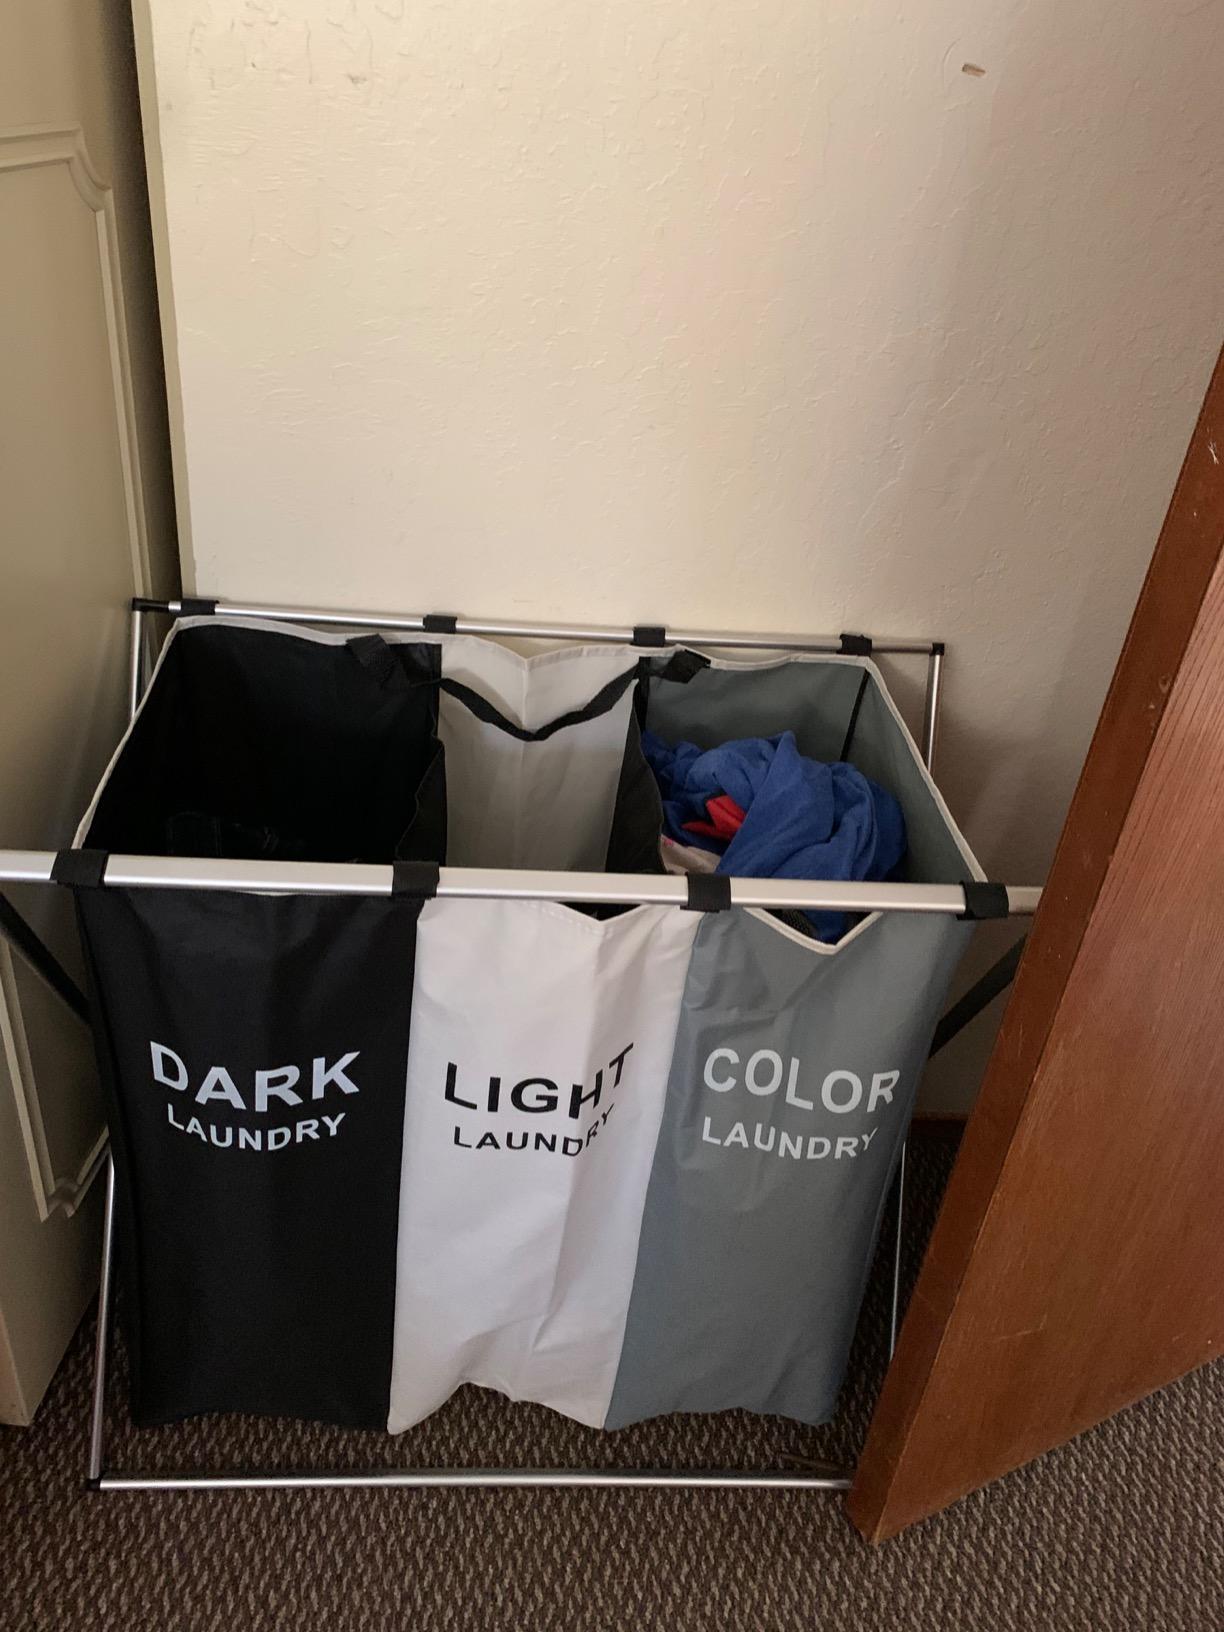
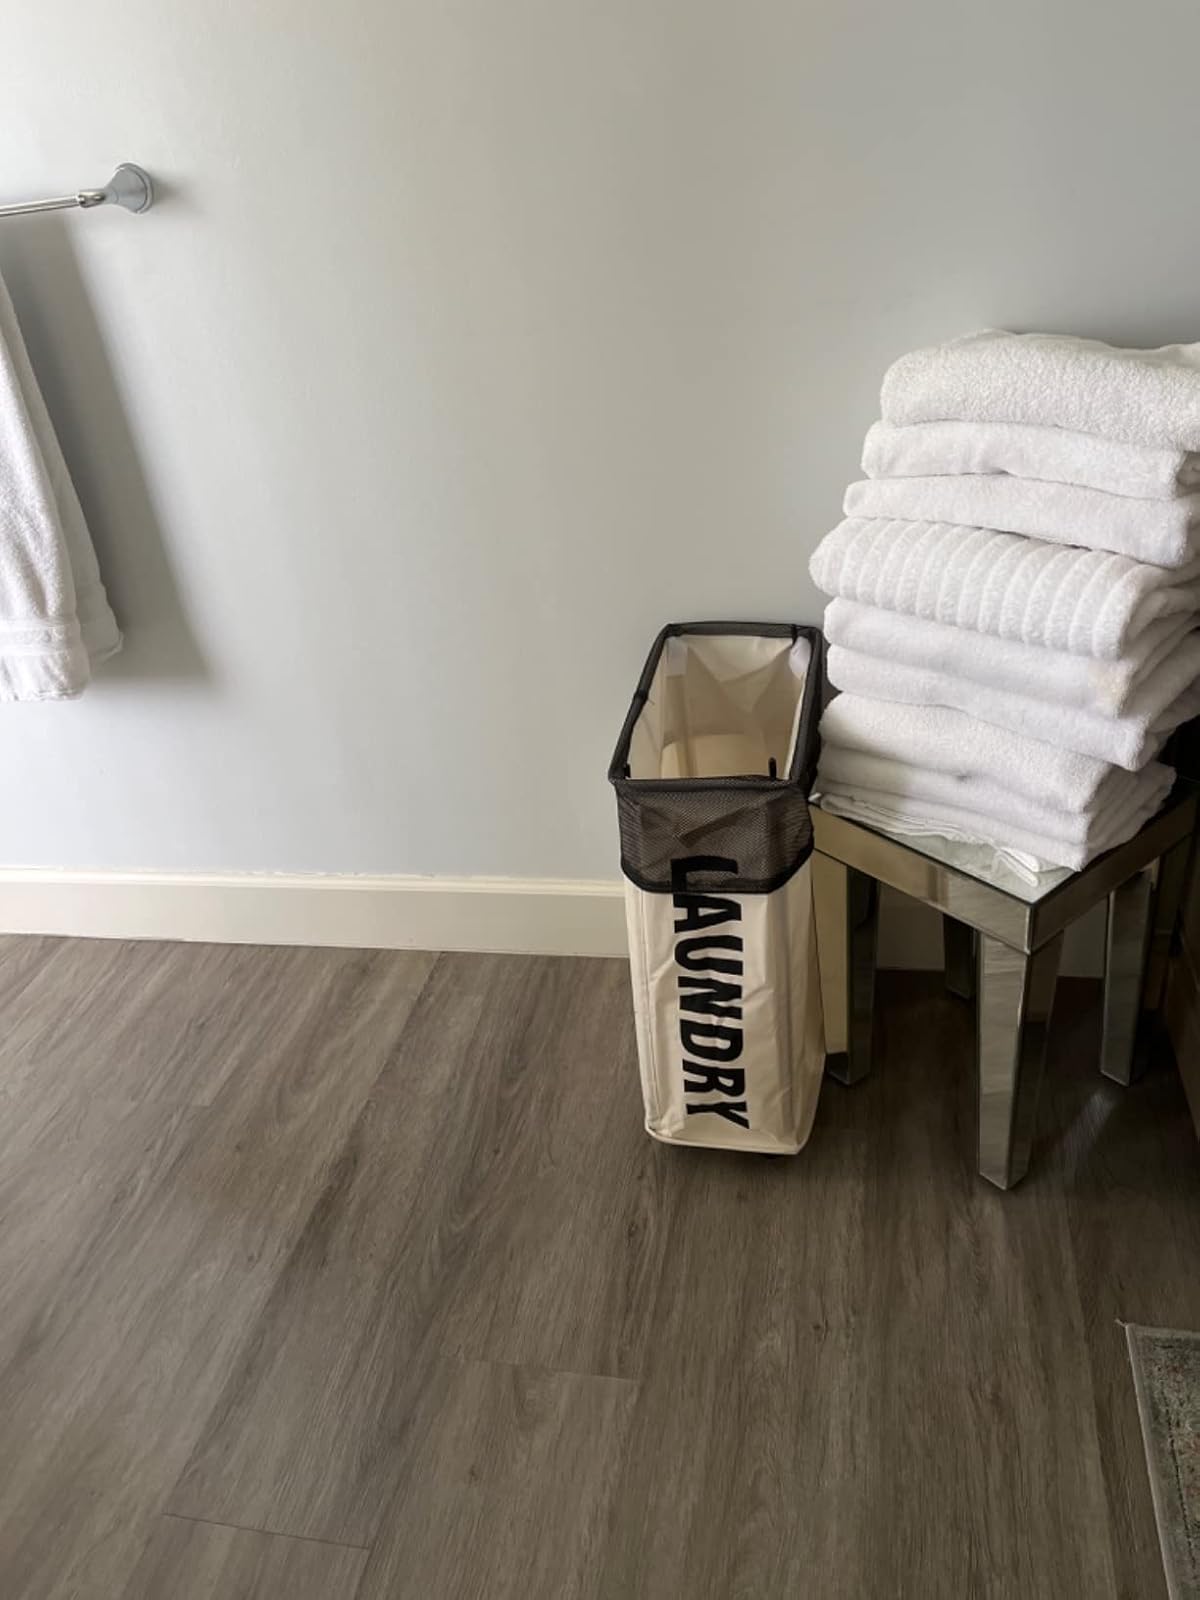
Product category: items_hamper
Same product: no